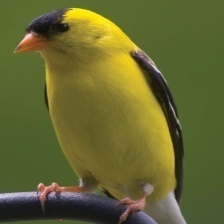
Species: AMERICAN GOLDFINCH
Scientific name: SPINUS TRISTIS
ImageNet parent category: goldfinch